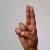
The image shows a hand gesture representing the letter 'U' in Indian Sign Language.